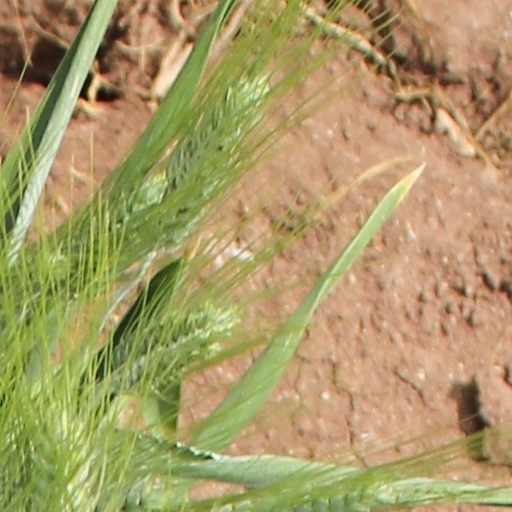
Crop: wheat